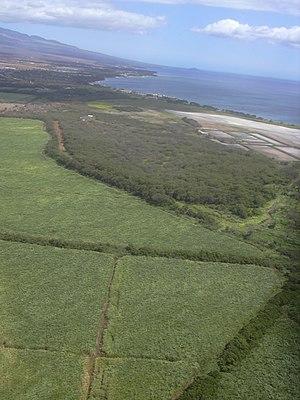
Macaranga tanarius est une plante trouvée en Asie du Sud, en Papouasie-Nouvelle-Guinée et dans l'est de l'Australie. Il est généralement considéré comme une espèce pionnière dans les zones perturbées de forêt tropicale. Il est facilement reconnaissable à ses feuilles rondes veinées. En Australie, il pousse naturellement de la rivière Richmond en Nouvelle-Galles du Sud à Cooktown dans les régions tropicales du Queensland.